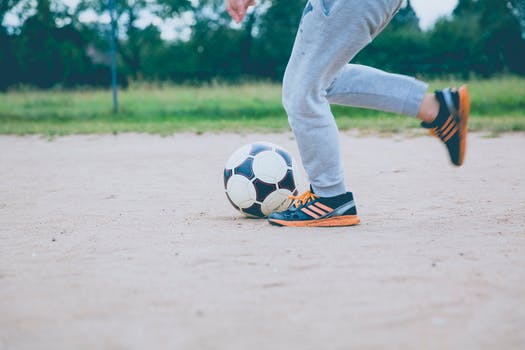
Label: No Watermark